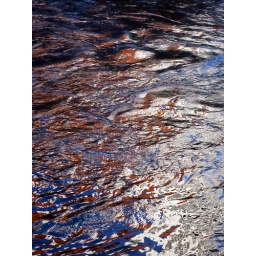
Red roof tiles and coloured buildings reflecting on the River Vltava in Cesky Krumlov